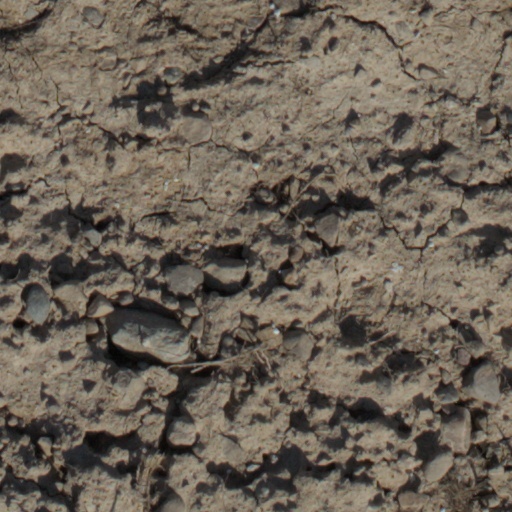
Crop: wheat